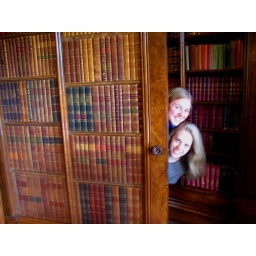
castle interior - friends in library